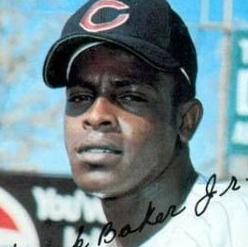
Age: 26